Albanian uprisings in the Ottoman Empire

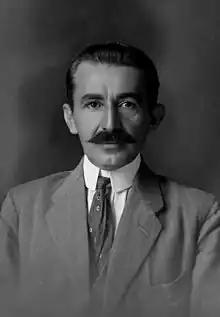
Hasan Prishtina played an instrumental role during the revolt of 1912.

In 1910, due to the new centralisation policies of the Young Turk-Ottoman government towards Albanians, local Albanian leaders Isa Boletini and Idriz Seferi started an uprising against the Ottomans in the Kosovo Vilayet. After subduing the Ottoman garrisons in towns such as Pristina and Ferizaj, the Ottoman government declared martial law and sent a military expedition of 16,000 men led by Shefket Turgut Pasha. Simultaneously, forces under Idriz Seferi captured the Kaçanik pass. They successfully defended the pass from the Ottoman expeditionary force thus, forcing them to send a force of 40,000 men. After two weeks the pass was lost to the Ottomans After fierce fighting, the rebels retreated to Drenica and the Ottomans seized control of Prizren, Gjakova and Peja Afterwards Ottoman forces incurred into northern Albania and Macedonia. Ottoman forces were stopped for more than 20 days in the Agri Pass, from the Albanian forces of Shalë, Shoshë, Nikaj and Mërtur areas, led by Prel Tuli, Mehmet Shpendi, and Marash Delia. Unable to repress their resistance, this column took another way to Scutari, passing from the Pukë region. On 24 July 1910, Ottoman forces entered the city of Shkodër. During this period martial courts were put in action and summary executions took place. A large number of firearms were collected and many villages and properties were burned by the Ottoman army.